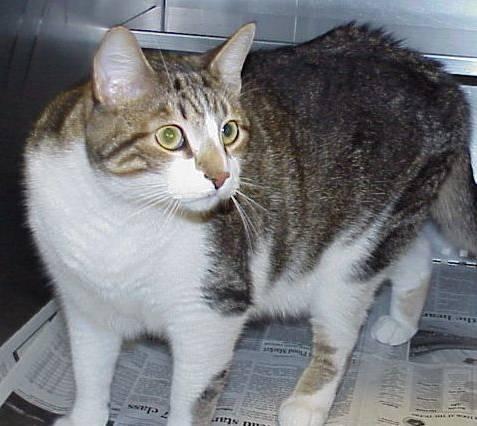
cat